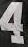
Number: 4